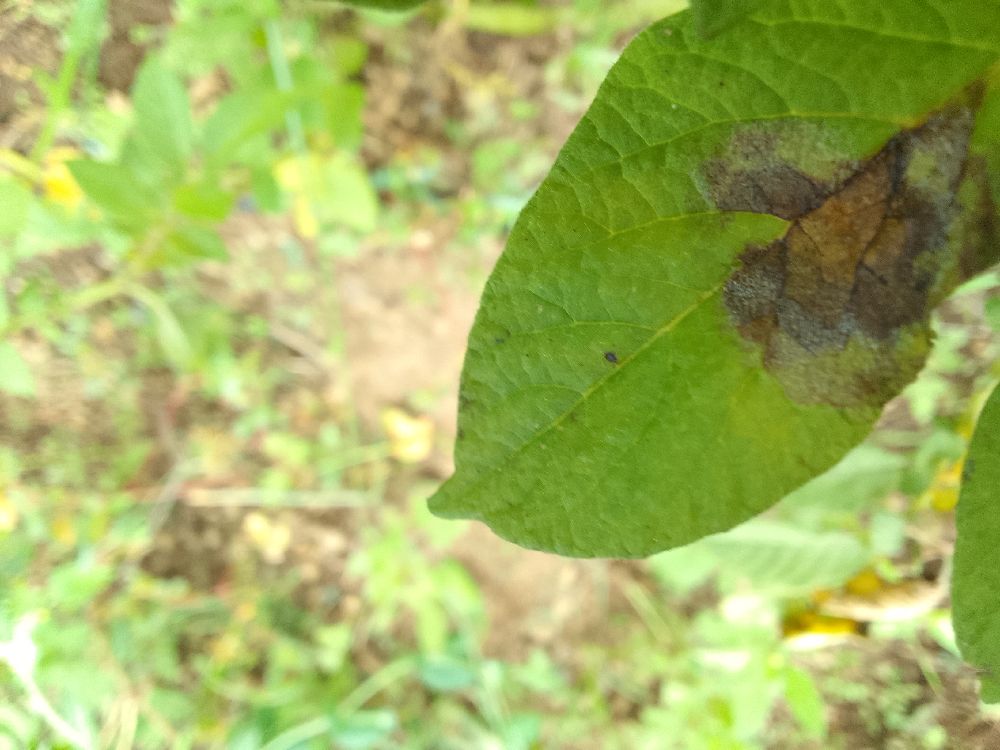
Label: Late blight